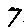
Label: 7